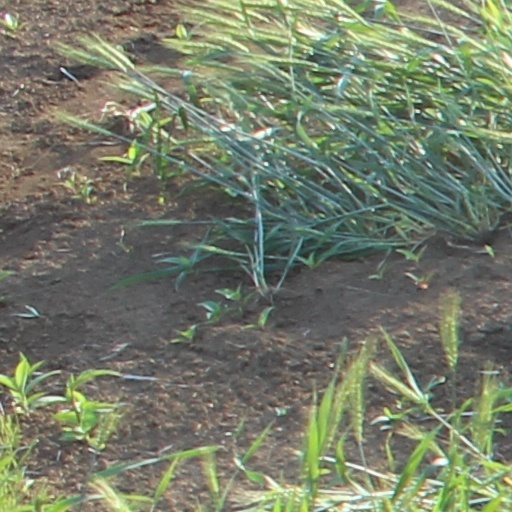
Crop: wheat